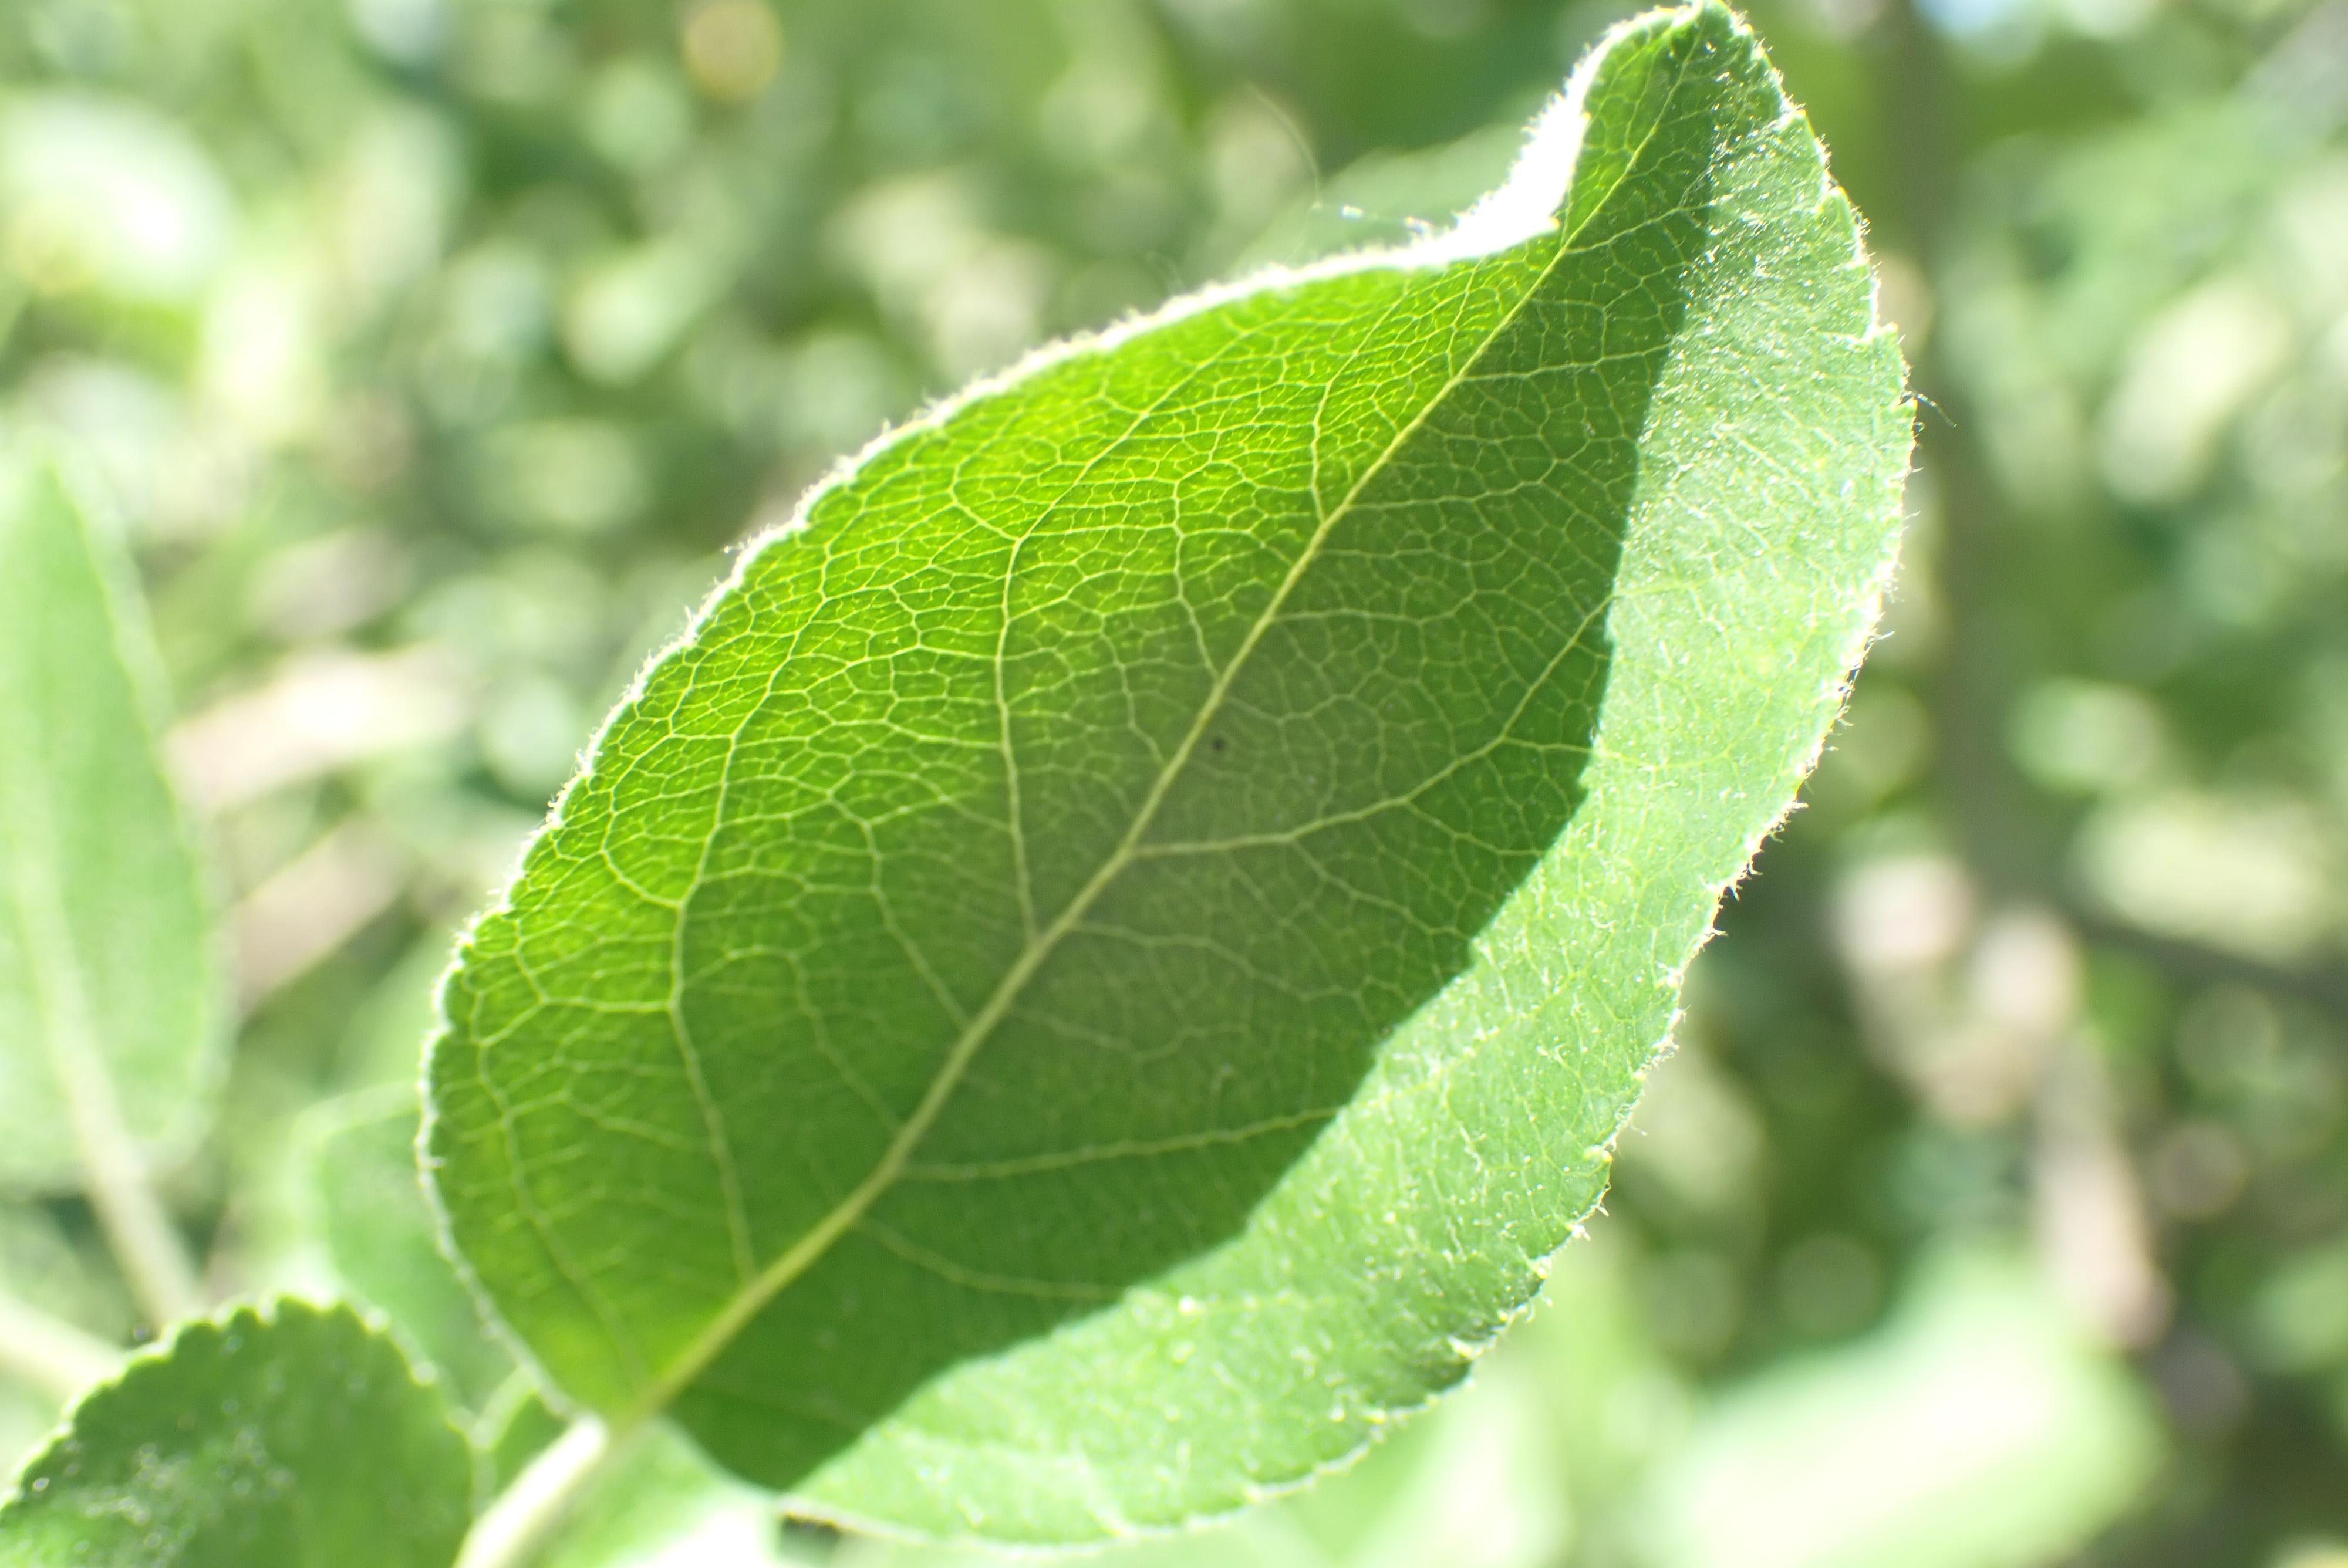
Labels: healthy